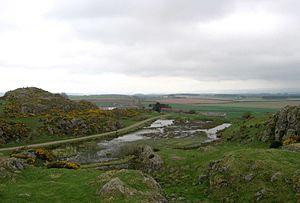
Walter Scott est un poète, écrivain et historien écossais né le 15 août 1771 à Édimbourg et mort le 21 septembre 1832 à Abbotsford.